Question: Please indicate a possible affordance area of the apple that can be used for biting
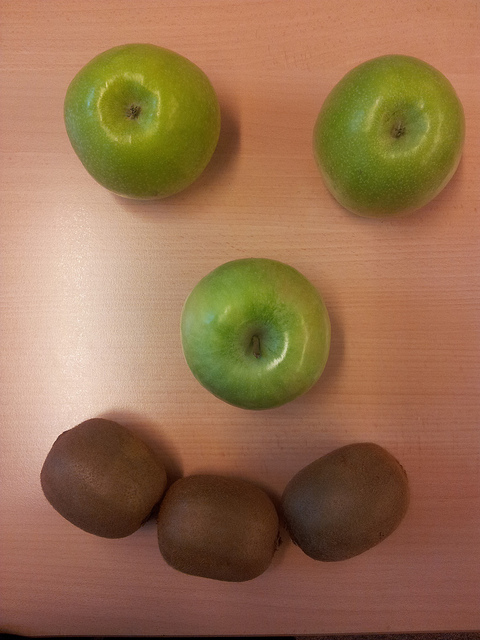
Answer: [177.5, 261.5, 342.5, 401.5]